Jack Grealish

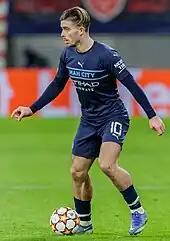
Grealish playing for Manchester City in 2021

On 5 August 2021, Manchester City announced that they had signed Grealish on a six-year contract that would run until June 2027. It was reported by numerous outlets that the transfer fee paid to Aston Villa was for the amount of £100 million, which at the time constituted the most expensive transfer of an English player ever, as well as the highest fee ever paid by a British club. Grealish was given the number 10 shirt by the team which had previously been worn by striker Sergio Agüero, who departed from City the month prior after ten seasons with the team. Grealish made his debut for City in a 1–0 defeat against Tottenham Hotspur on the first matchday of the 2021–22 Premier League. On 21 August, he scored his first goal for the club in a 5–0 win over Norwich City. Grealish would score on his UEFA Champions League debut on 15 September, putting City 4–2 up in an eventual 6–3 group stage victory against RB Leipzig. He also assisted Nathan Aké's goal for City's opener. In December 2021, Grealish and teammate Phil Foden were dropped for a game against Newcastle after a nightclub visit.